Angels in art

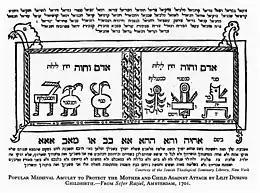
Medieval Jewish amulet designed to ward off Lilith, depicting Senoy, Sansenoy and Semangelof.

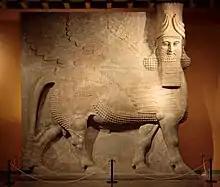
"Lamassu", Neo-Assyrian Empire,

The Qur’an makes multiple references to angels. These angels take on both active and passive roles in Quranic stories. In the story of the creation of Adam, God announces to the angels that he intends to create man. The angels act as witnesses to this announcement and subsequent creation of Adam. Although there are many versions of the story, Islamic sources relate that God used the creation of Adam as a punishment or test for the angels. Therefore, the role of angels is often described as in opposition to man.